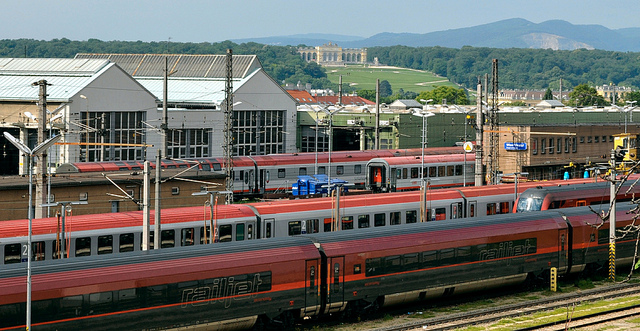
user: Given an image and a question. Answer the question in a short answer. Question: Where are the land formations in the background usually found? Short Answer:
assistant: mountain